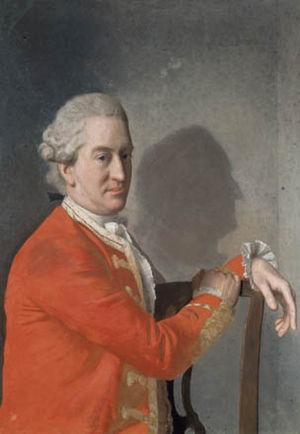
James Hamilton, 2ᵉ comte de Clanbrassil, KG, KP, PC (I), était un homme politique Anglo-Irlandais titré vicomte de Limerick, de 1756 à 1758.